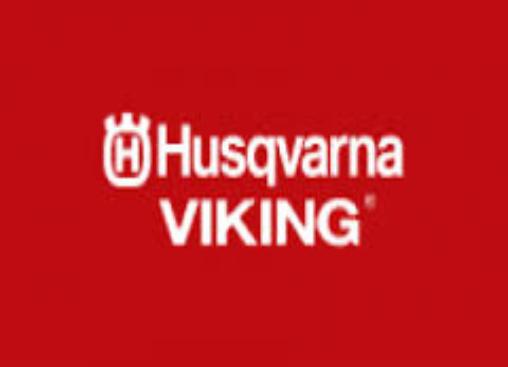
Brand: Husqvarna-1
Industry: Transportation